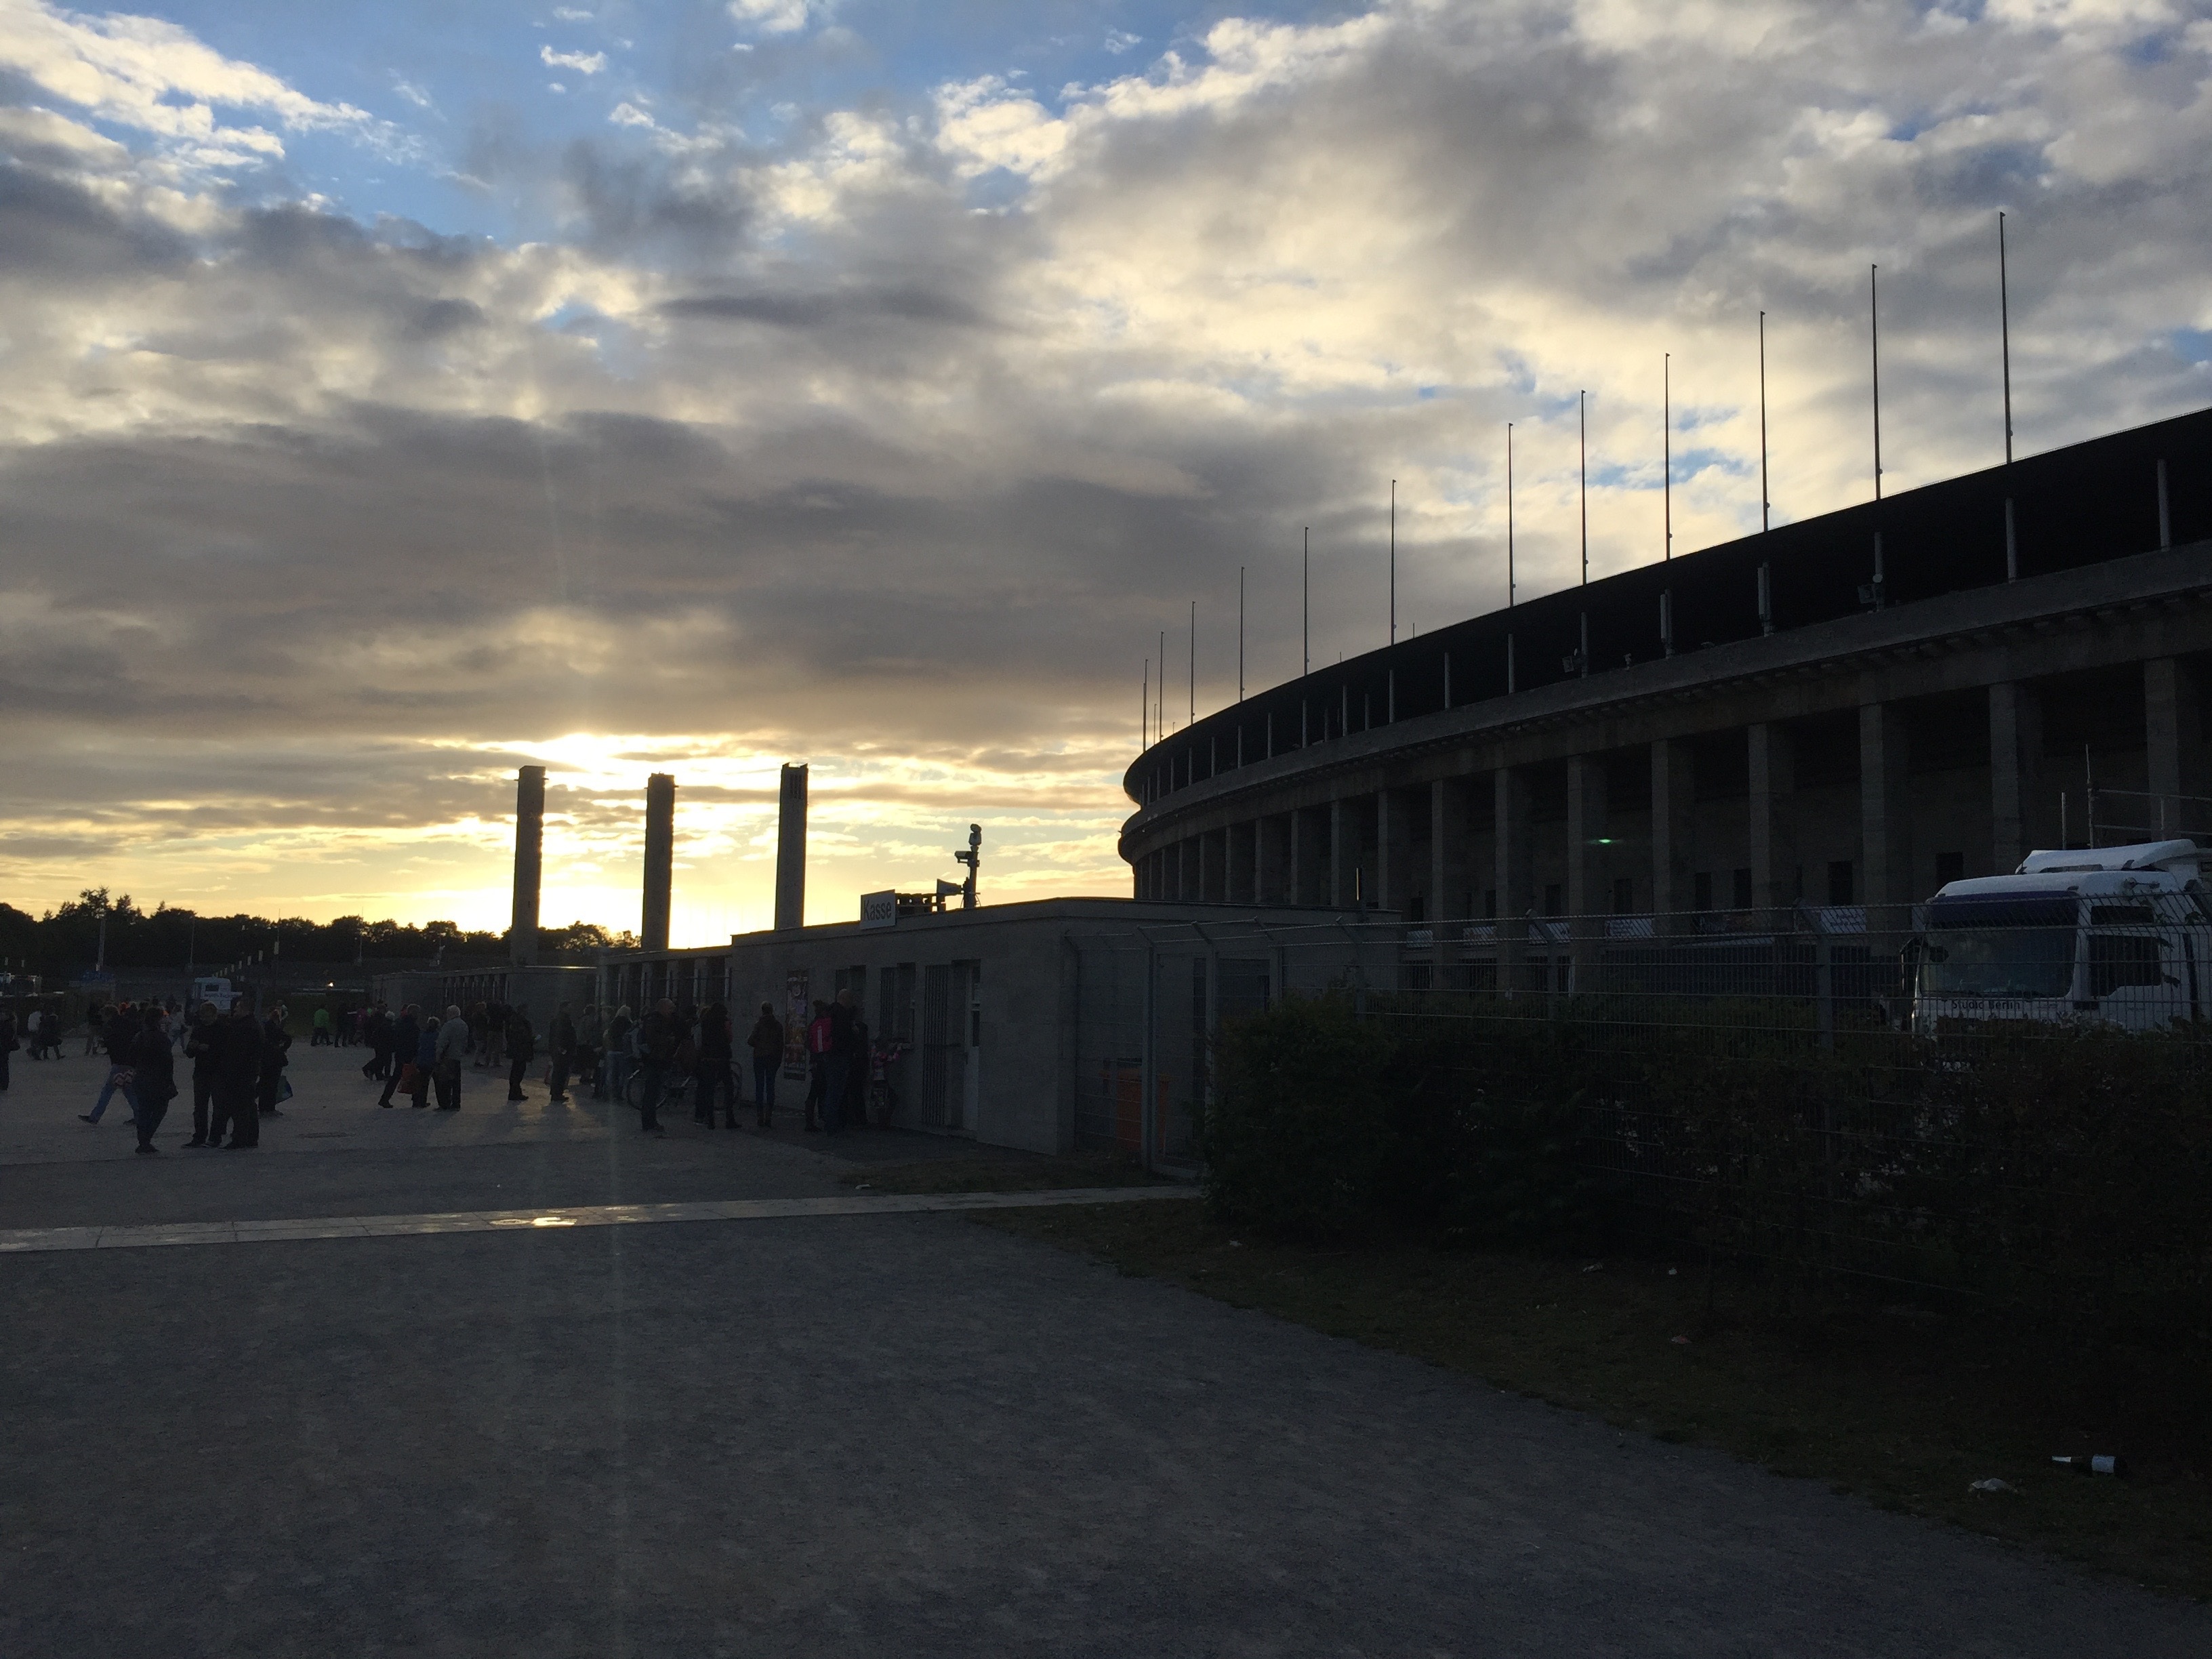
cloud, architecture, structure, sky, sunset, sport, night, sunlight, morning, city, cityscape, dusk, transport, europe, evening, reflection, industry, stadium, outdoors, arena, germany, berlin, olympiastadion, shape, olympic, urban area, human settlement, sport venue